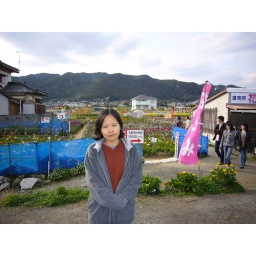
Taken in Chikura, lovely place. Many flower farms scattered around, with the mountain and the sea. Feel peaceful here.